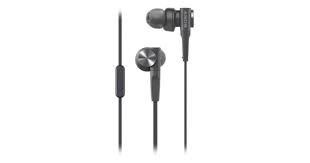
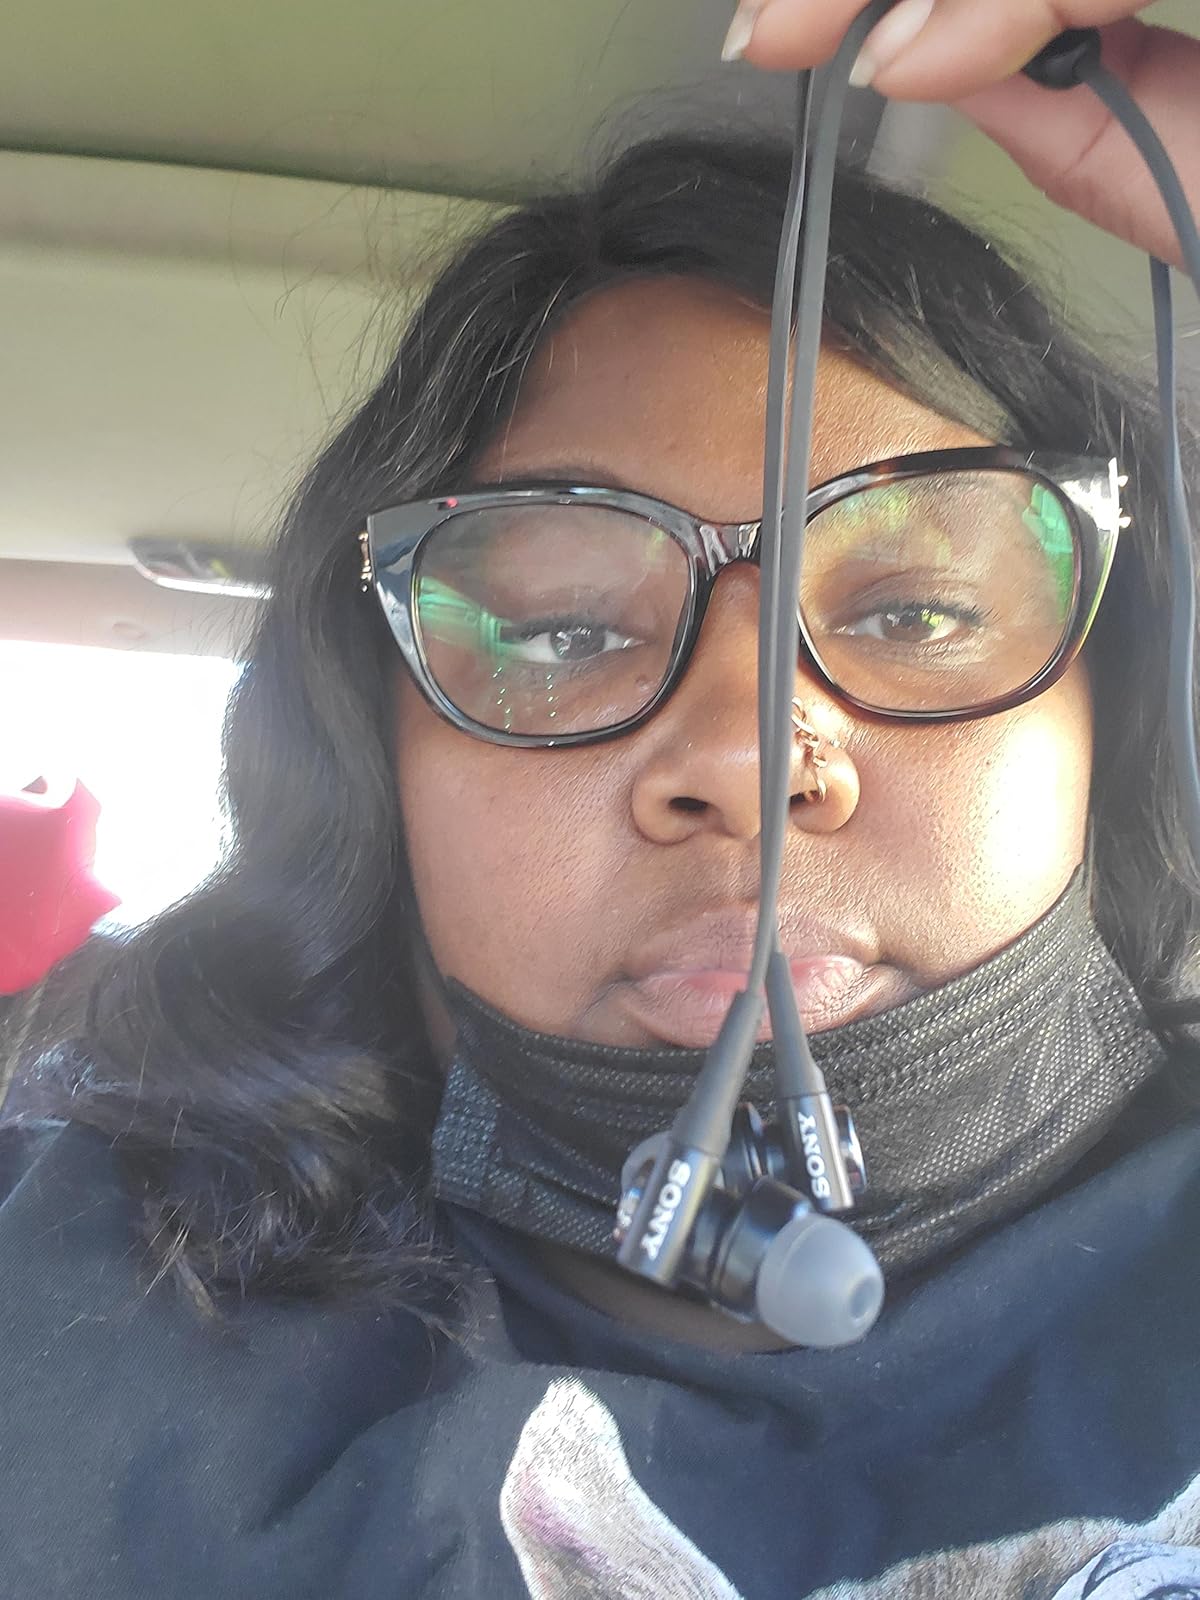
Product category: headphones
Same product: yes